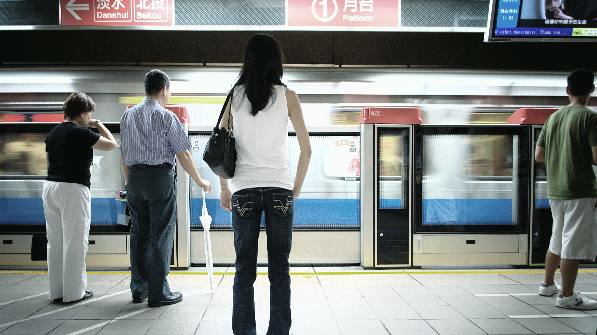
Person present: Yes